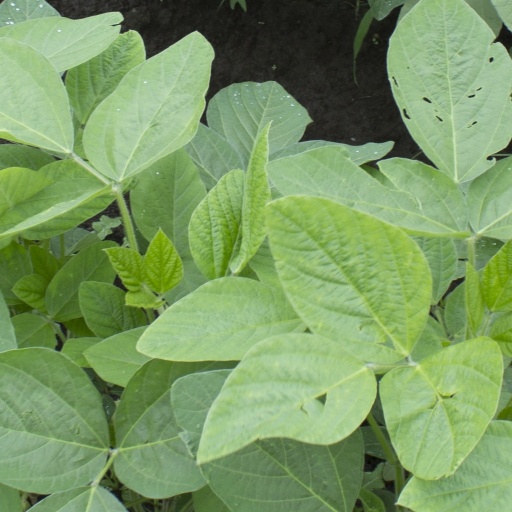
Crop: soybean